Bob Hansson

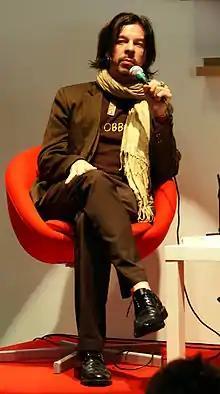
Hansson in 2008

Hansson was born in Helsingborg. He won the Swedish championship in poetry slam in 1995 in Falkenberg. He debuted in 1998 with the poetry collection "Heja världen!". He has published several poetry collections, novels, made shows and been a panelist in the Sveriges Radio programme "Allvarligt talat". In 2003, he released an album with poetry to the music of Fläskkvartetten.